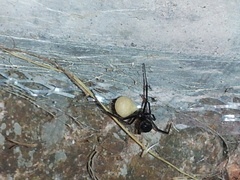
Species: Lactrodectus_hesperus